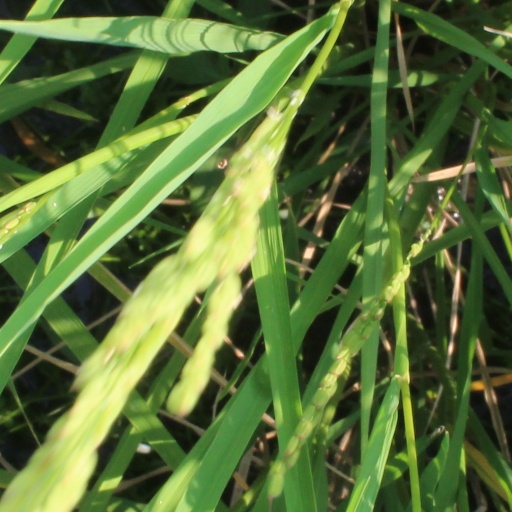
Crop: rice